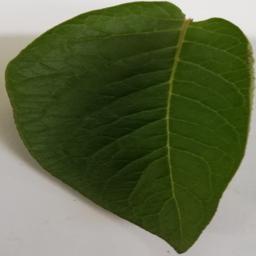
Etiqueta: Sana